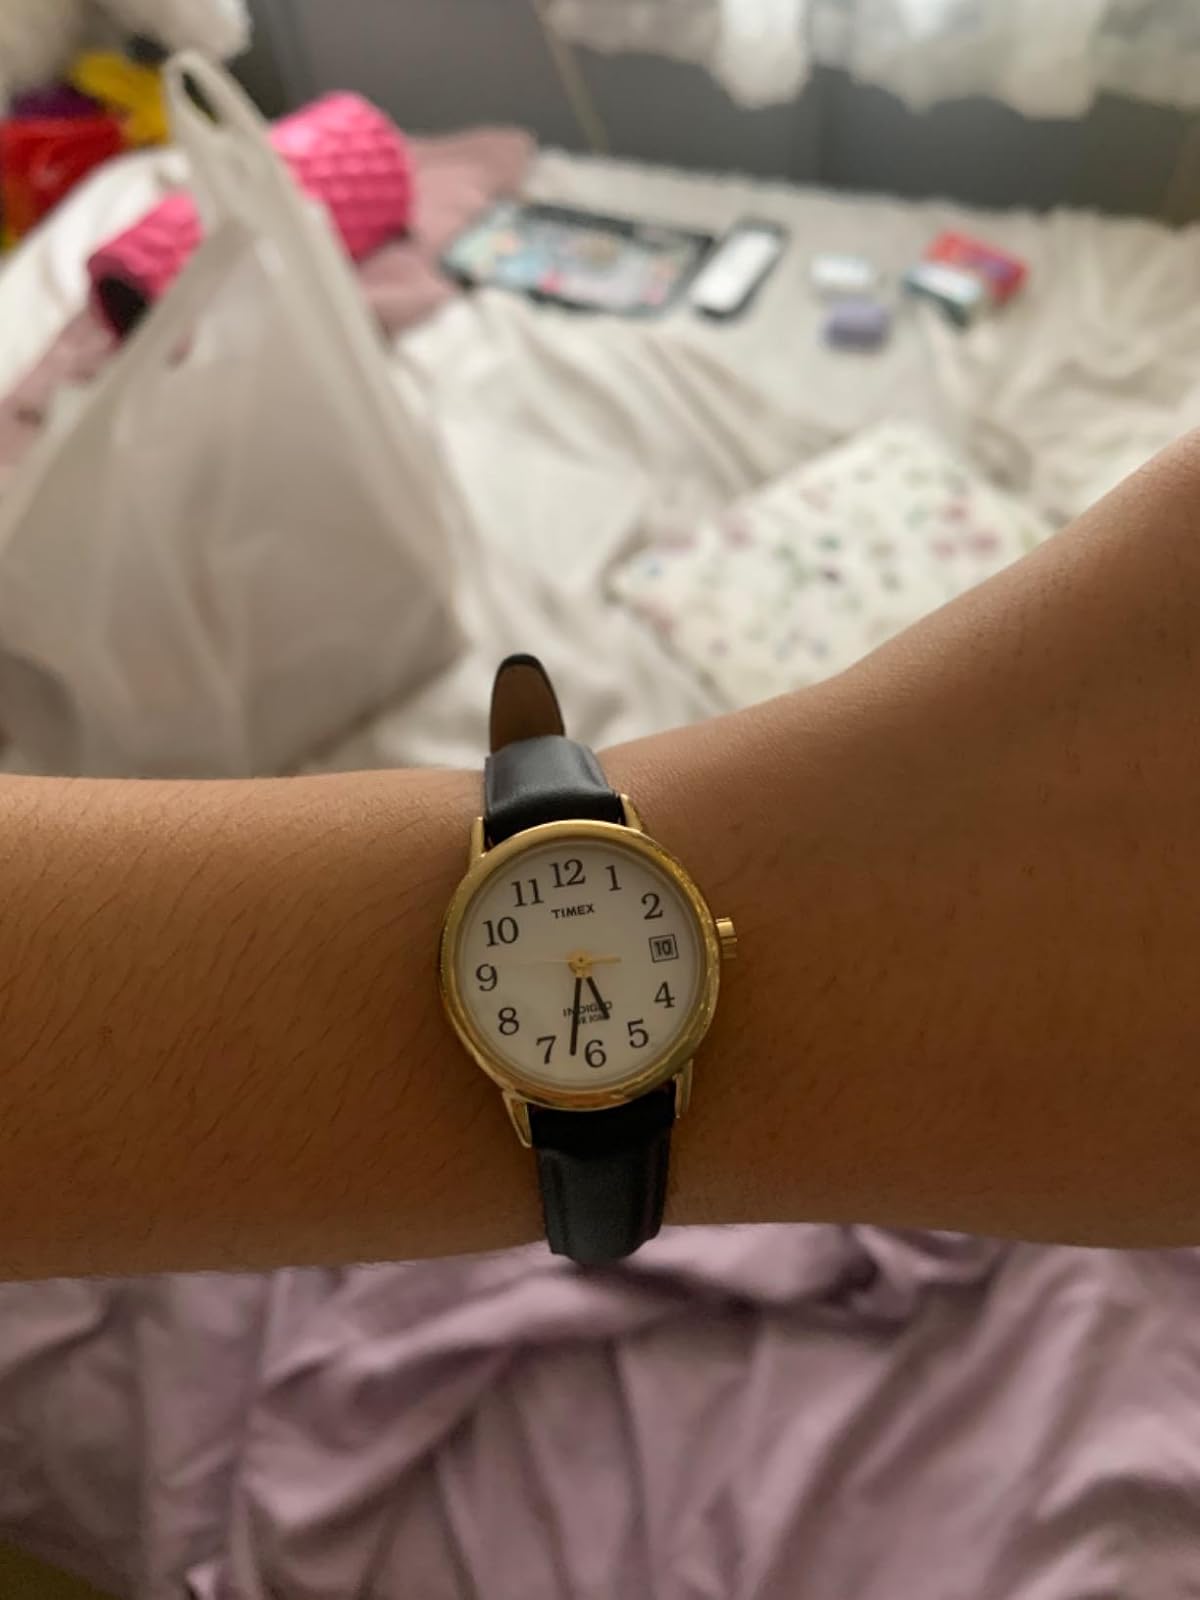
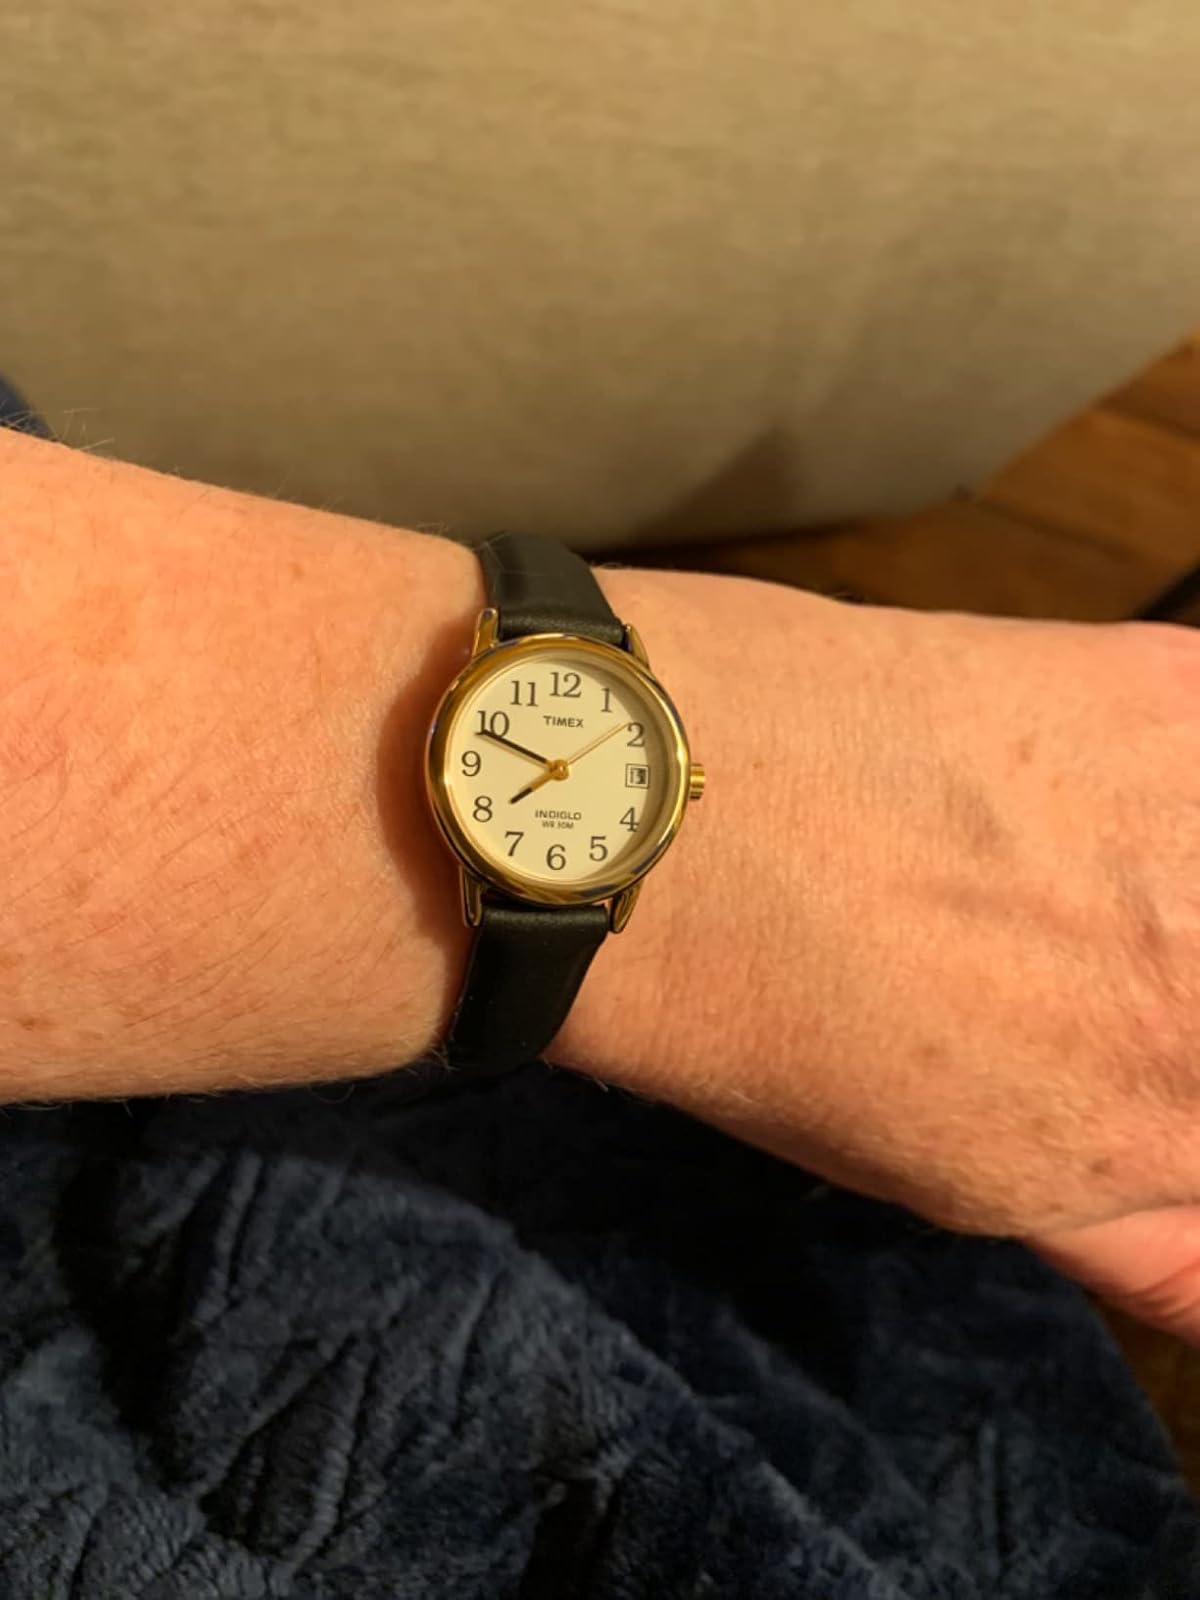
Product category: accessories_watch
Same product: yes